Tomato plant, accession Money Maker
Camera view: bottom (45 deg); turntable rotation: 240 degrees
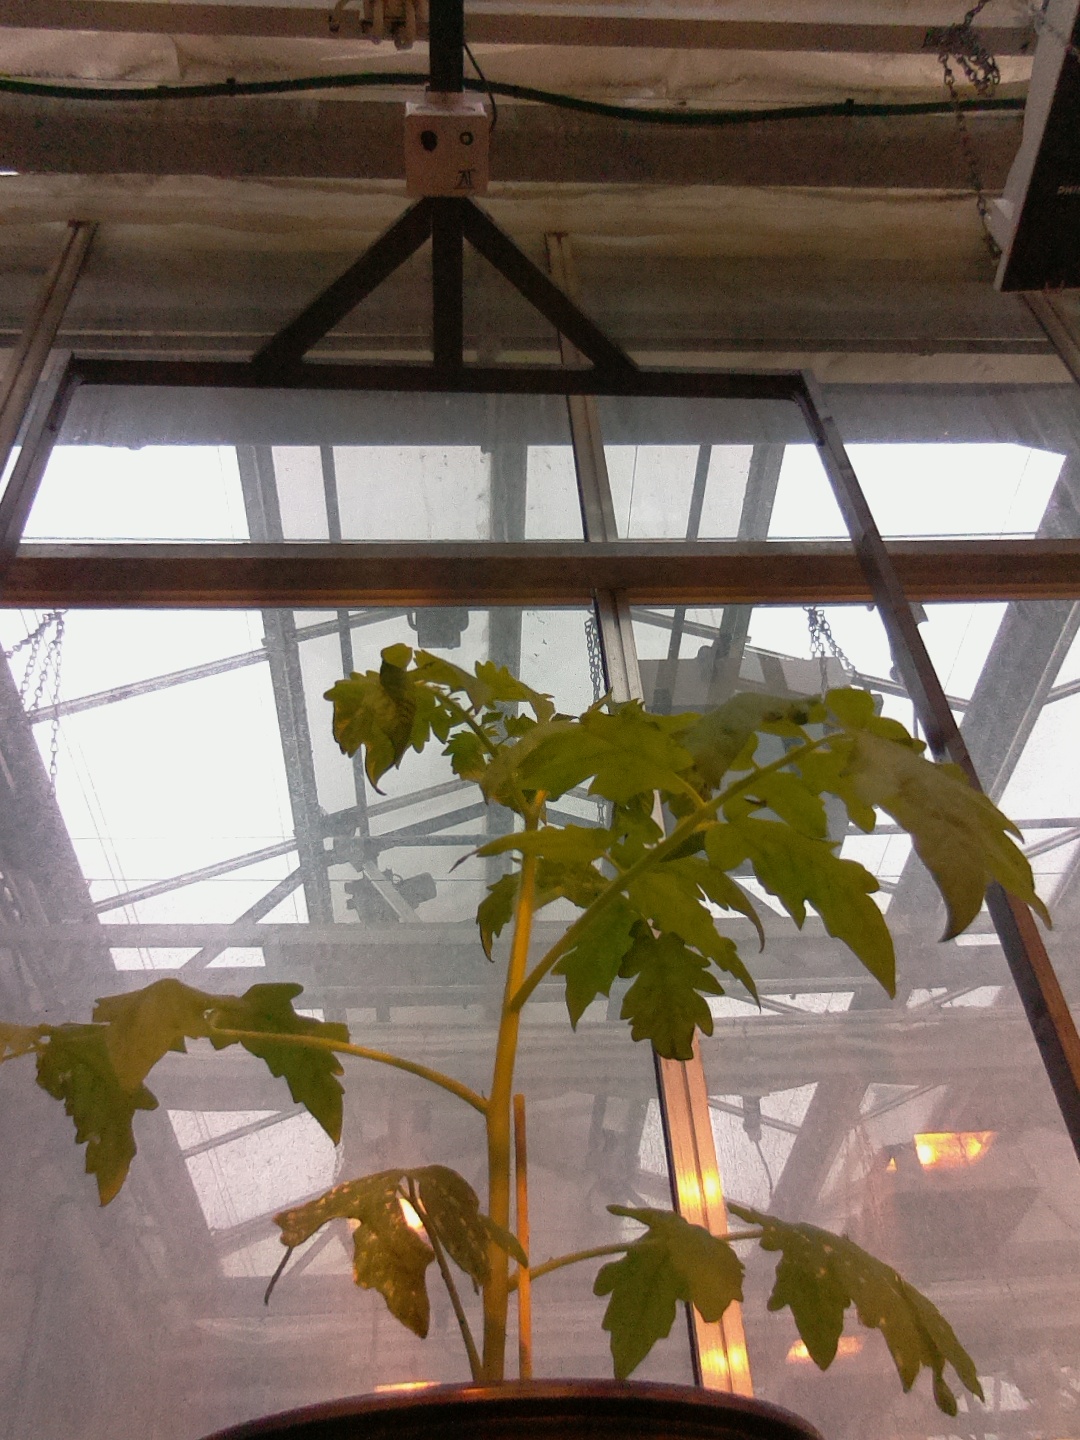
BBCH growth stage 14: 8 of true leaves visible